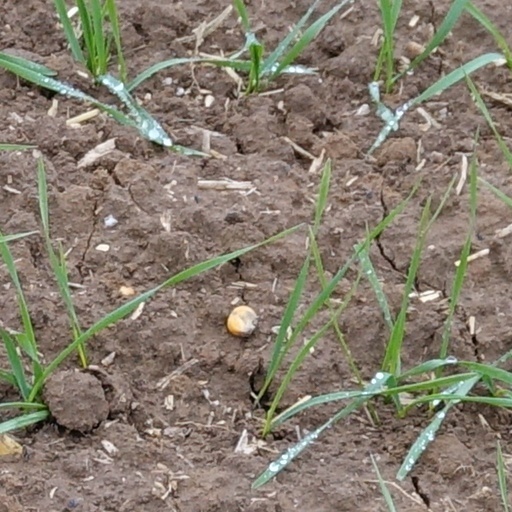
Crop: wheat